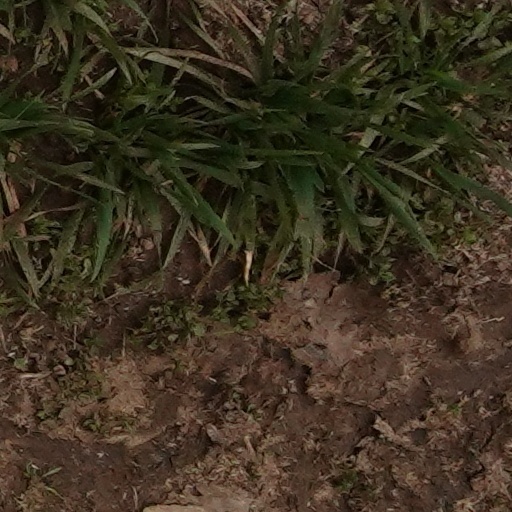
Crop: wheat